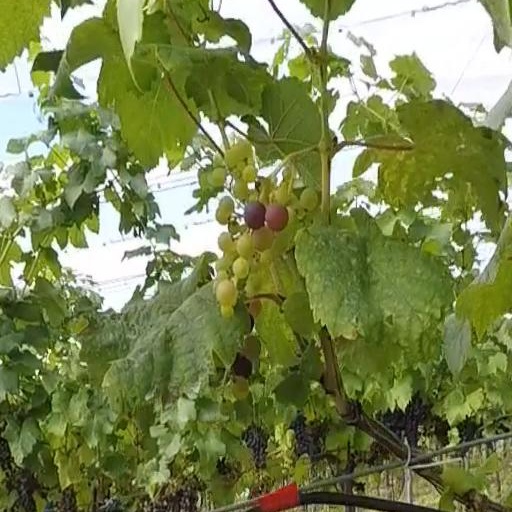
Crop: grape